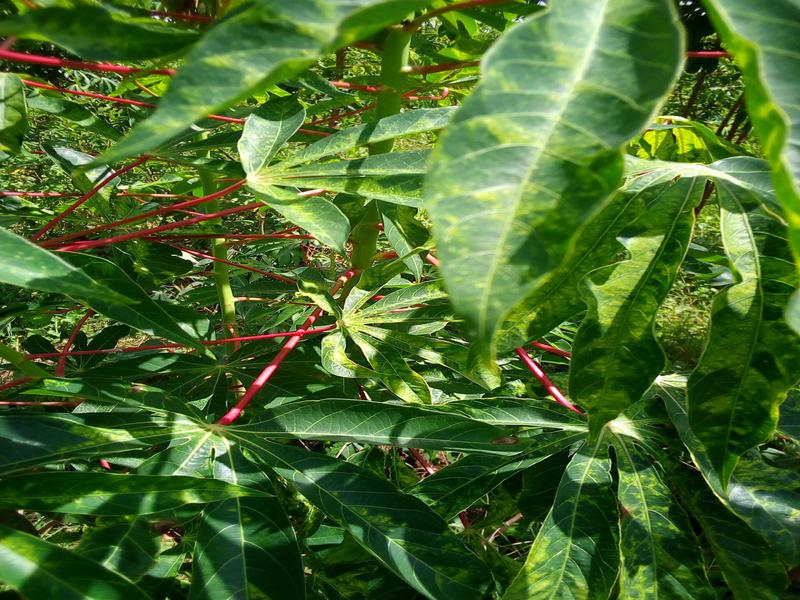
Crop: cassava
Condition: mosaic_disease